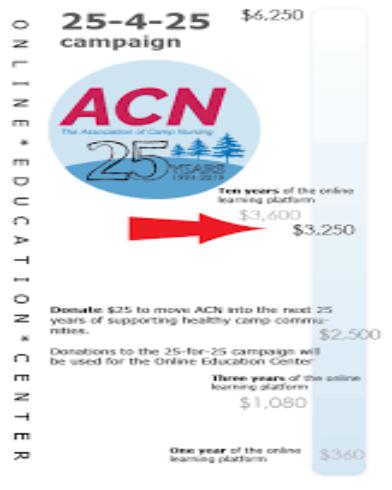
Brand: ACN
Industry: Others